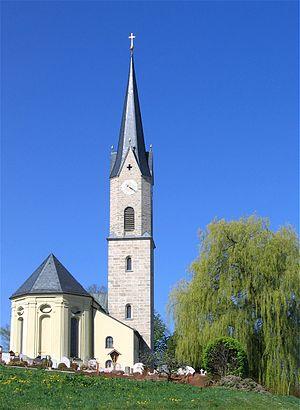
Irschenberg est une commune de Bavière, située dans l'arrondissement de Miesbach, dans le district de Haute-Bavière.